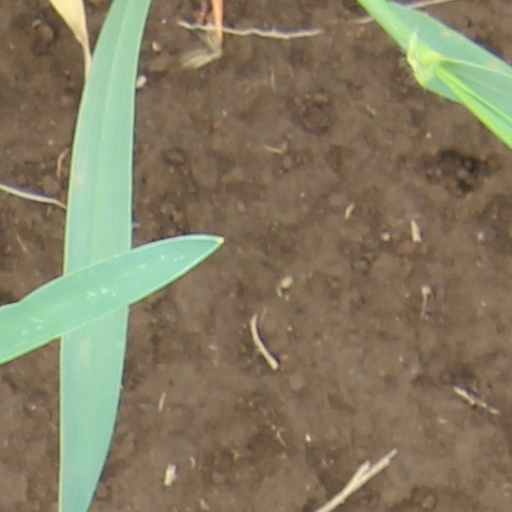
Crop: wheat